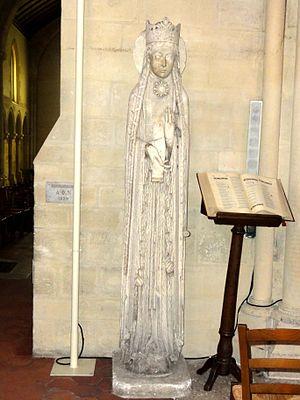
La reine de Saba est mentionnée dans des récits bibliques, coraniques et hébraïques comme ayant régné sur le royaume de Saba, qui s'étendrait du Yémen au nord de l’Éthiopie et en Érythrée.